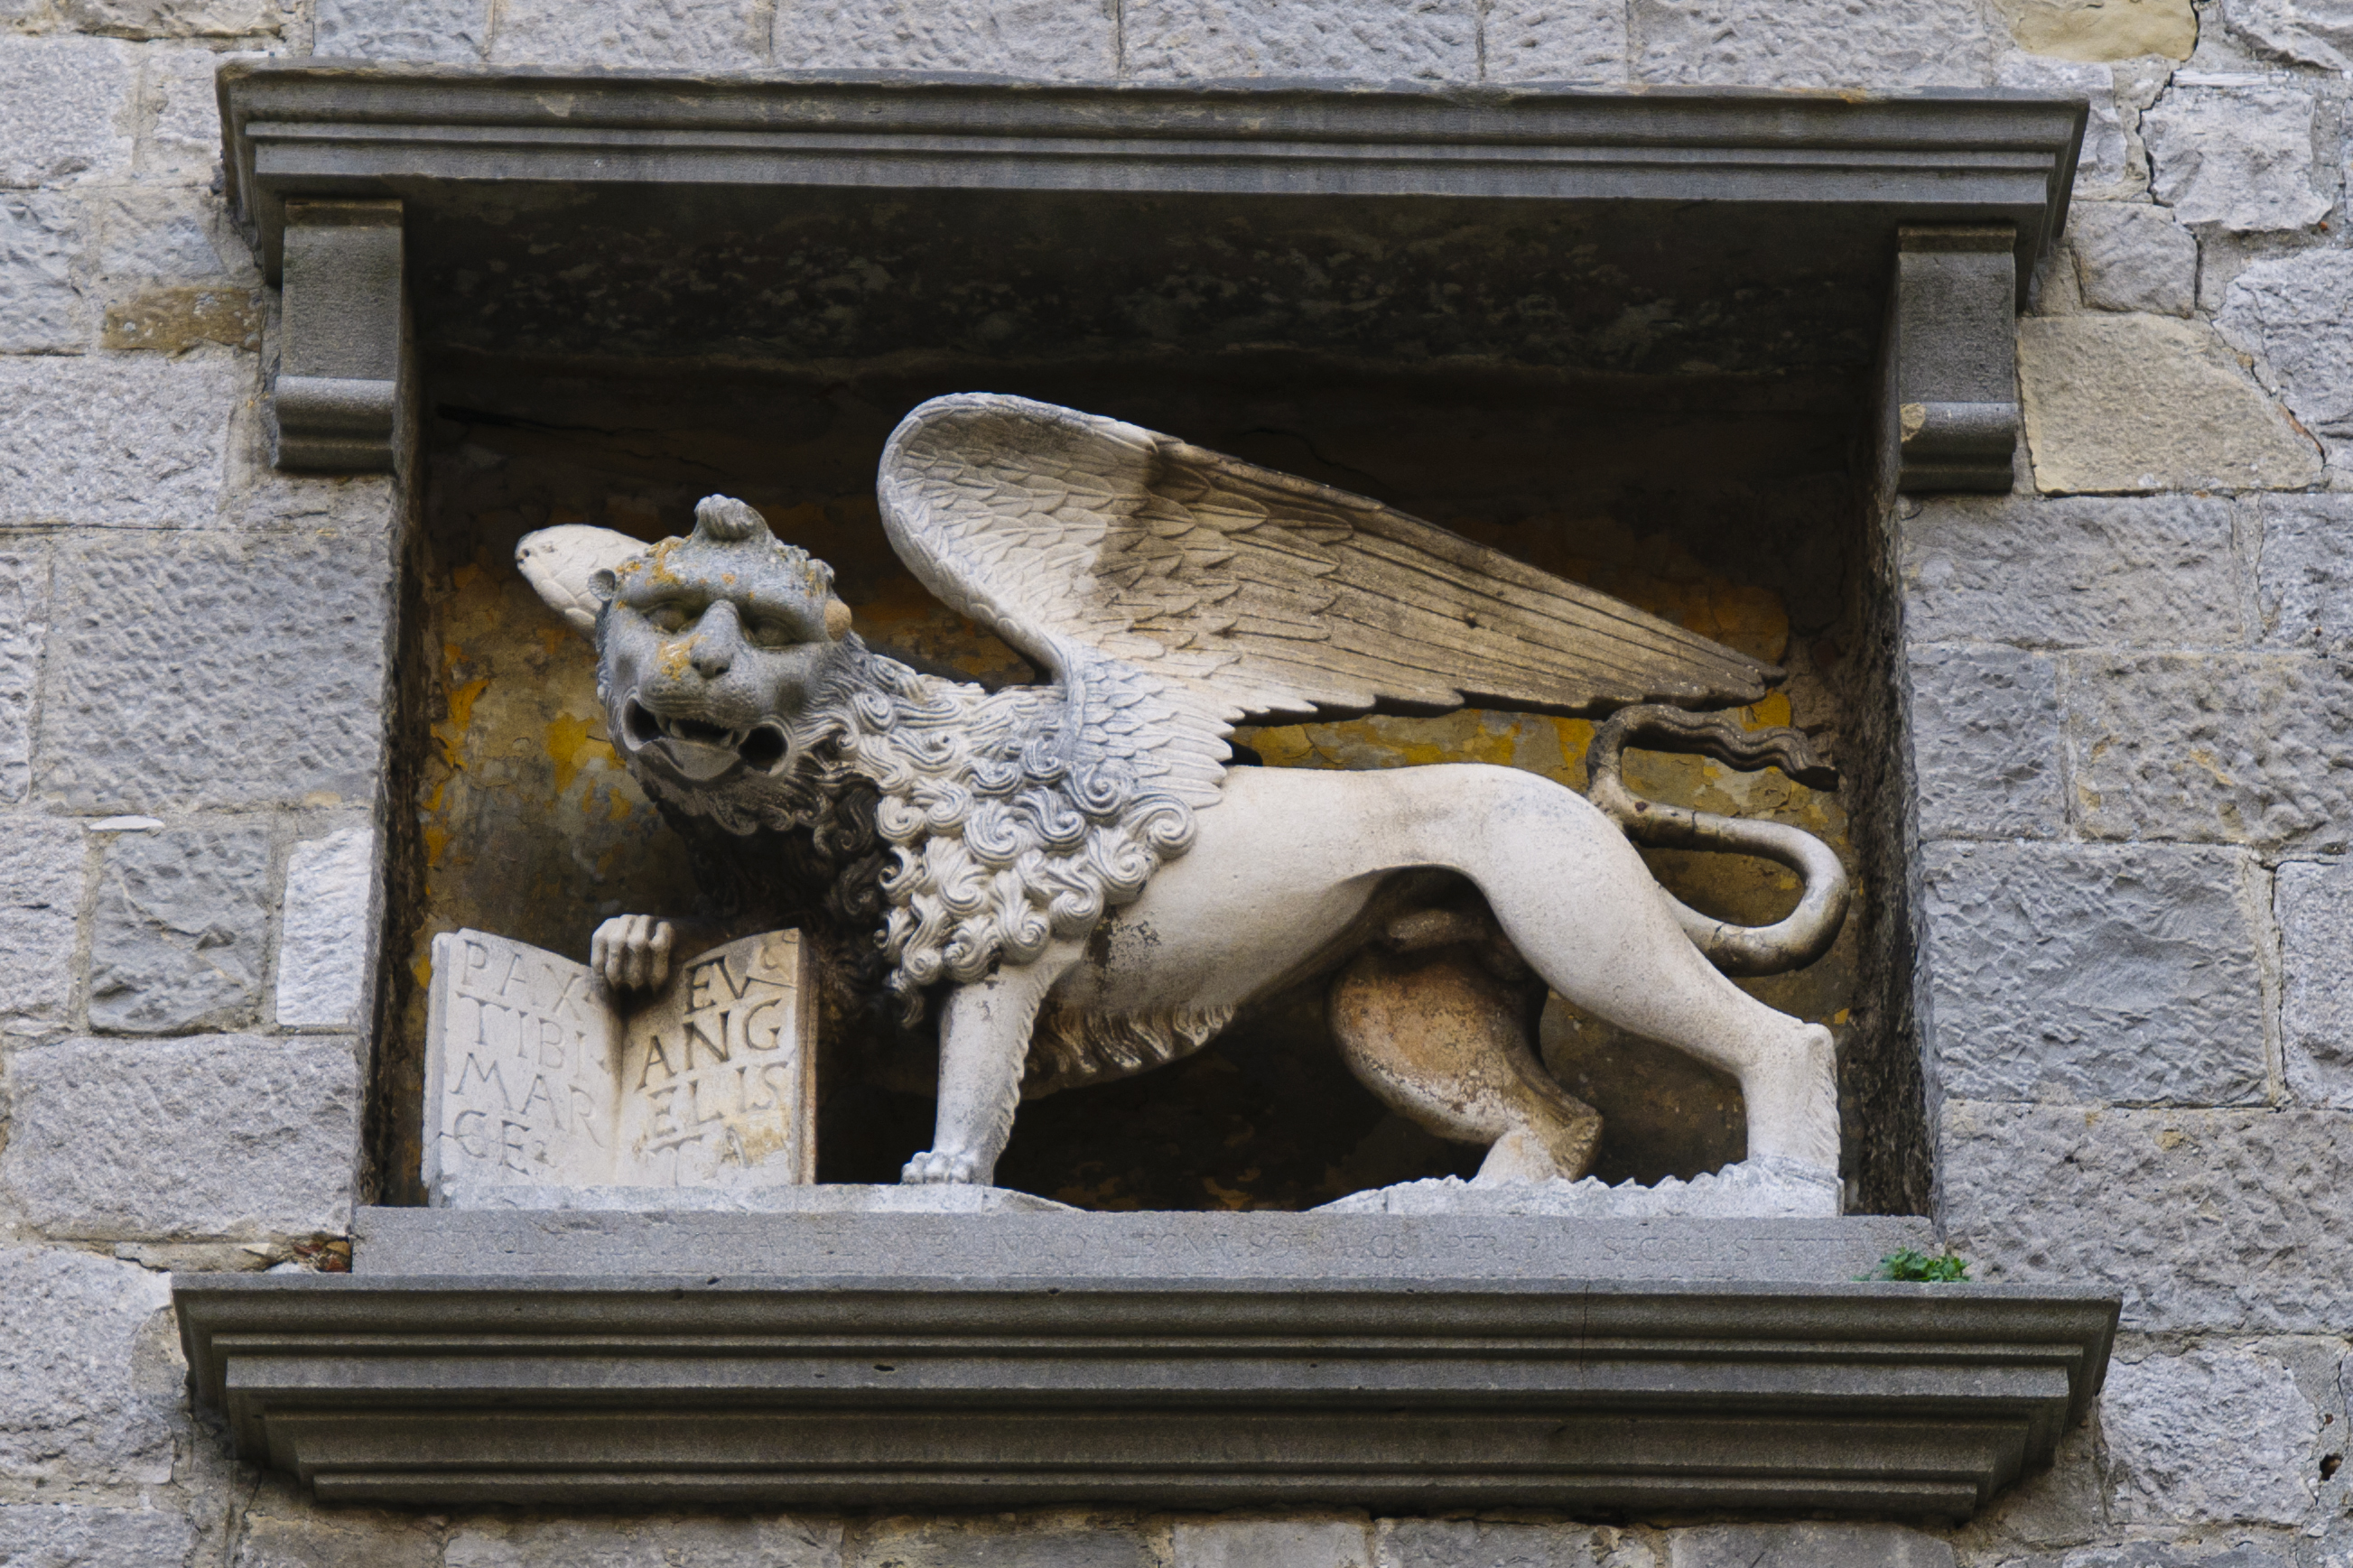
wood, monument, statue, nikon, gargoyle, sculpture, art, croatia, carving, rovigno, rovinj, hvratska, d300